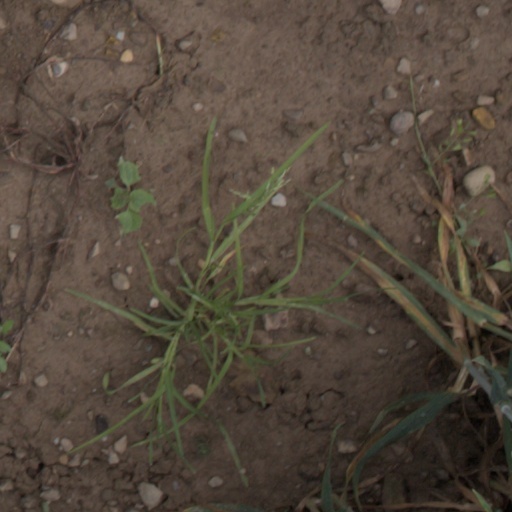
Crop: wheat